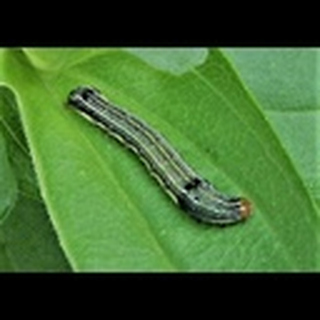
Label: cotton_army_worm